Tamil Nadu Forest Department

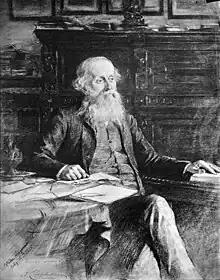
Dr Hugh Cleghorn, founder of Madras Forest Department, 1856

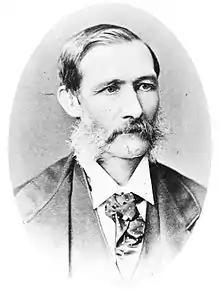
Dietrich Brandis, reorganised Madras Forestry Department in 1882

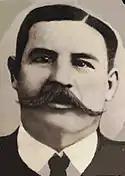
H A Gass, Conservator of Forests about 1906

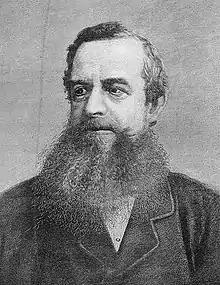
Lord Ripon, Viceroy of India, 1880-1884

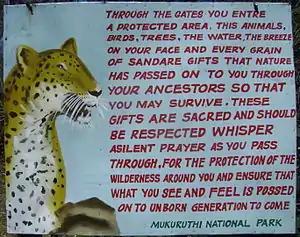
Management sign at entrance to Mukurthi National Park encouraging wildlife conservation

In 1855 Dr H F Cleghorn (pictured) was asked to organise the Madras Forest Department and started systematic forest conservancy in India. On 19 December 1856 he was appointed Conservator of Forests in Madras Presidency. His persistent campaigning with the Government resulted in the banning of shifting cultivation in the Madras Presidency in 1860.